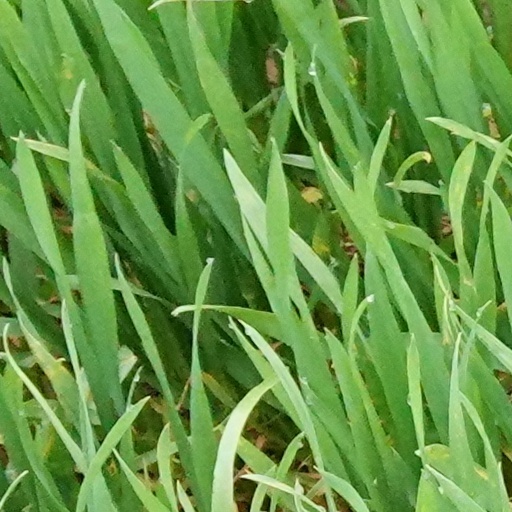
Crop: wheat